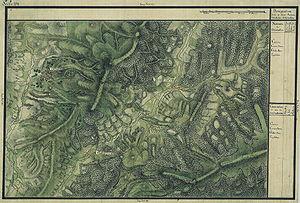
Cornereva est une commune roumaine du județ de Caraș-Severin, dans la région du Banat, dans la partie occidentale de la Roumanie.